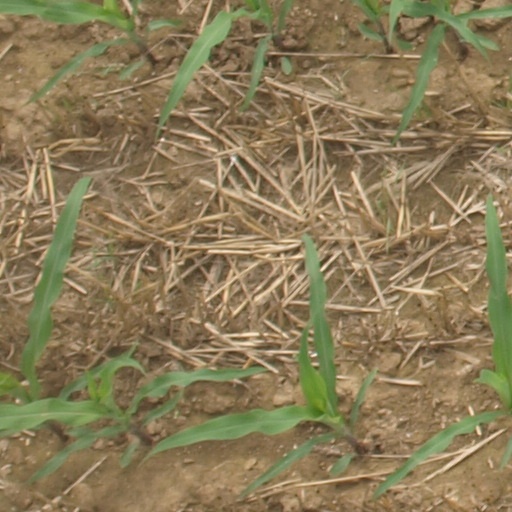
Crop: maize; corn